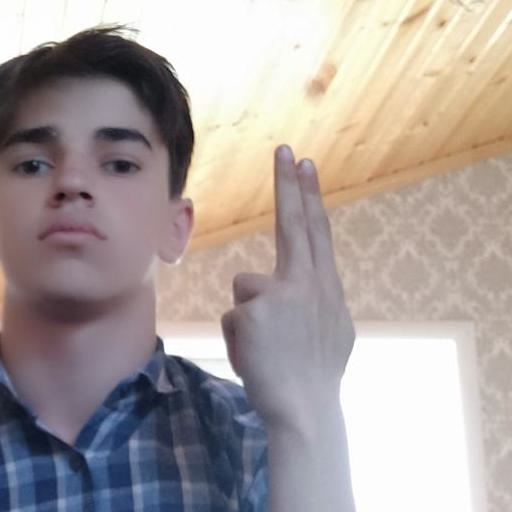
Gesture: two_up_inverted